Bombil and Beatrice

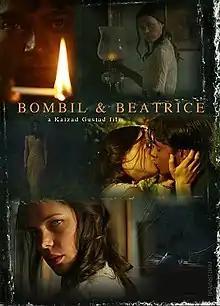

Bombil & Beatrice is an Indian English language romantic thriller film directed by Kaizad Gustad. Presented by Medient in association with Crossover Joint Ventures & Quest Films Limited, the film stars Katie McGuinness, Prashant Narayanan and Piyush Mishra in lead roles. The film was released at the Cannes film festival in 2007.